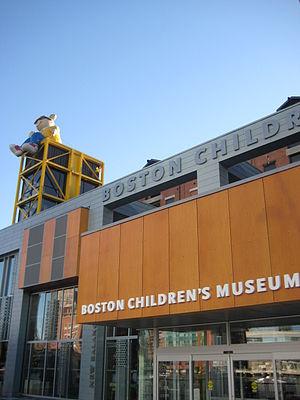
Le Boston Children's Museum se situe au 300 Congress Street dans le sud de Boston et propose des activités ludiques et pédagogiques pour les jeunes.